Olympus Zuiko Digital 11-22mm f/2.8-3.5

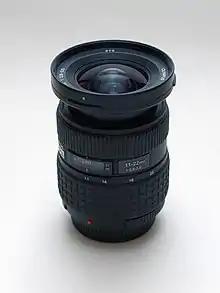

The Olympus Zuiko Digital 11-22mm 1:2.8-3.5 is an interchangeable wide angle zoom lens for the Four Thirds system. It was announced by Olympus Corporation on June 24, 2003.